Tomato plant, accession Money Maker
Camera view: horizontal (90 deg, fisheye); turntable rotation: 0 degrees
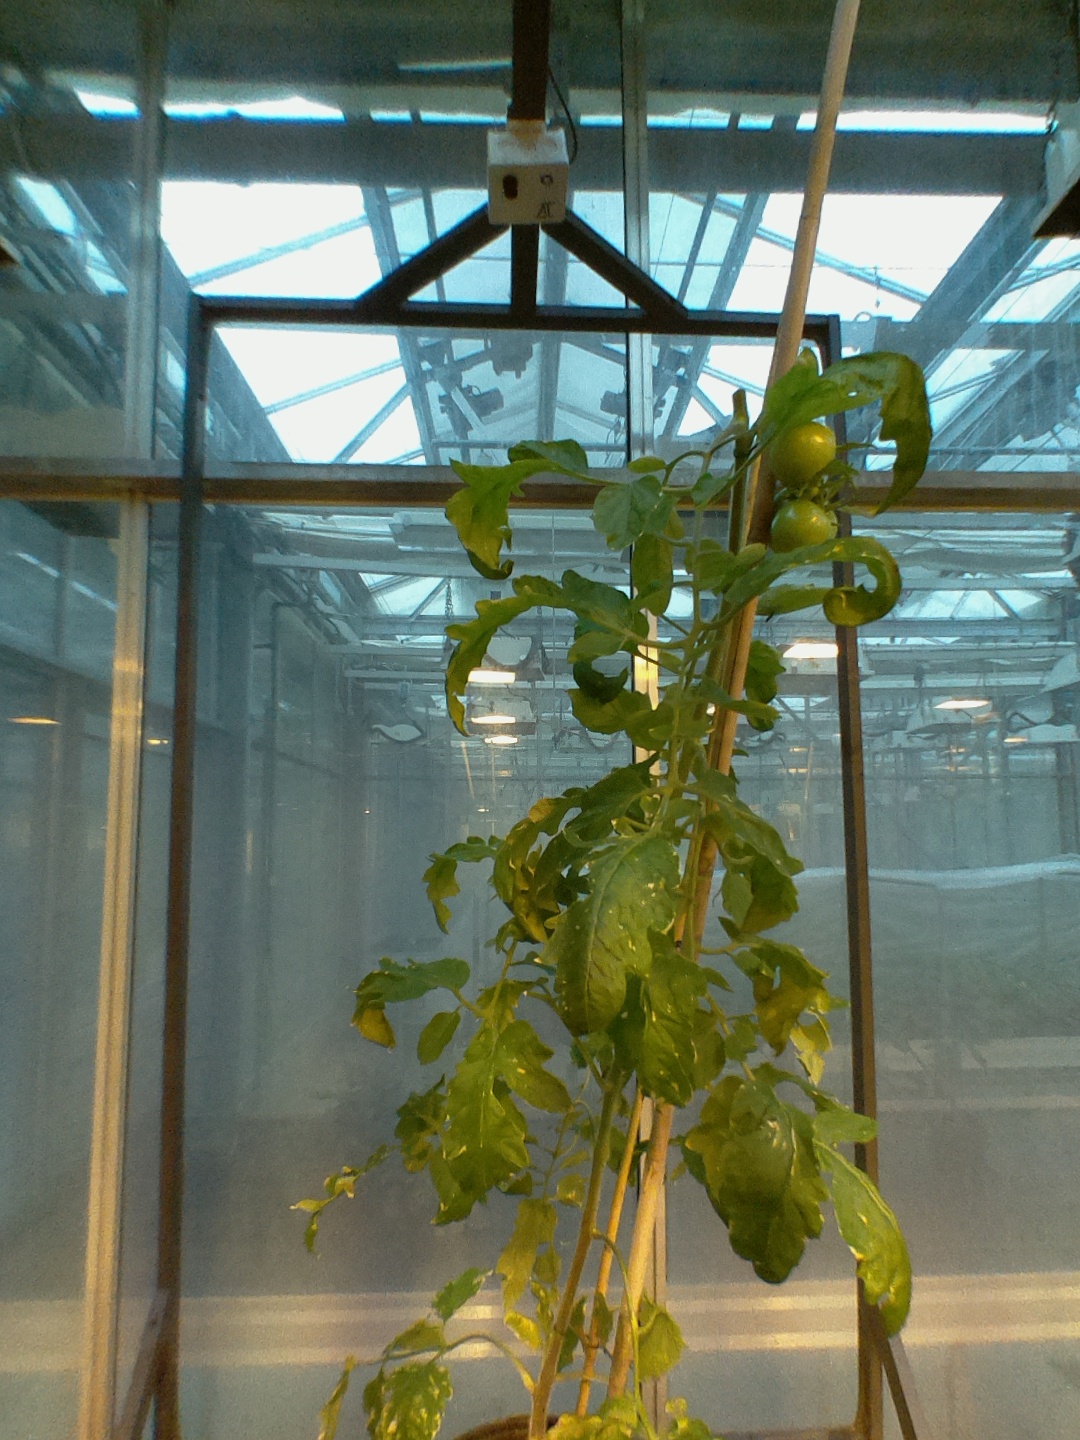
BBCH growth stage 76: 60%-70% of final fruit size